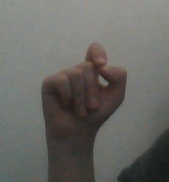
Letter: fa